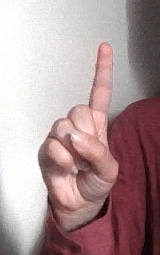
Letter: bb